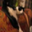
Label: cat